Dragon: The Bruce Lee Story

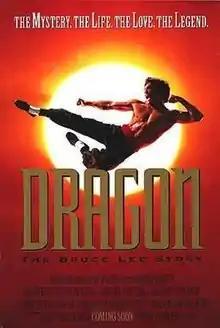
Theatrical release poster

Dragon: The Bruce Lee Story is a 1993 American biographical drama film directed by Rob Cohen. The film stars Jason Scott Lee, with a supporting cast including Lauren Holly, Nancy Kwan, and Robert Wagner. The film follows the life of actor and martial artist Bruce Lee (Jason) from his relocation to the United States from Hong Kong to his career as a martial arts teacher, and then as a television and film actor. It also focuses on the relationship between Bruce and his wife Linda, and the racism to which Bruce was subjected.